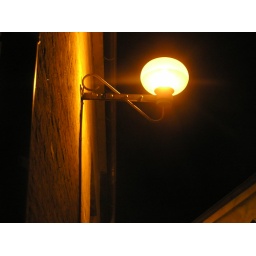
A street lamp in Gradara